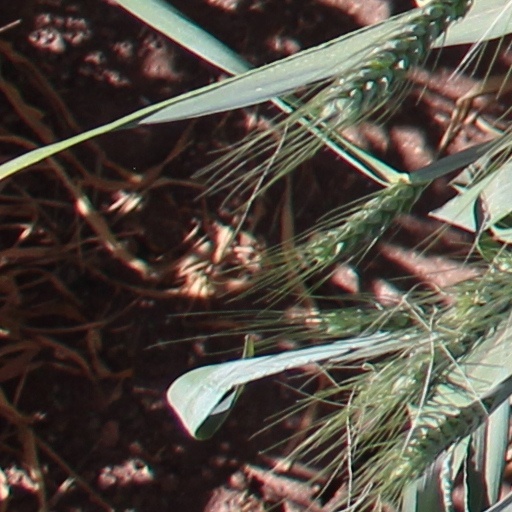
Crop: wheat